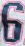
Number: 6